Golden eagle

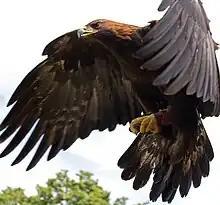
In flight

While many accipitrids are not known for their strong voices, golden eagles have a particular tendency for silence, even while breeding. That being said, some vocalization has been recorded, usually centering around the nesting period. The voice of the golden eagle is considered weak, high, and shrill, has been called "quite pathetic" and "puppy-like", and seems incongruous with the formidable size and nature of the species. Most known vocalisations seem to function as contact calls between eagles, sometimes adults to their offspring, occasionally territorial birds to intruders and rarely between a breeding pair. In western Montana, nine distinct calls were noted: a "chirp", a , a , a , a "cluck", a "wonk", a "honk" and a "hiss".